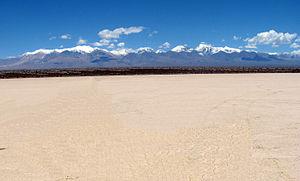
La province de San Juan est une province de l'Argentine située à l'ouest du pays. Elle est limitée au nord par la province de La Rioja, au sud-est par la province de San Luis, au sud par la province de Mendoza et à l'ouest par la cordillère des Andes, qui la sépare du Chili.